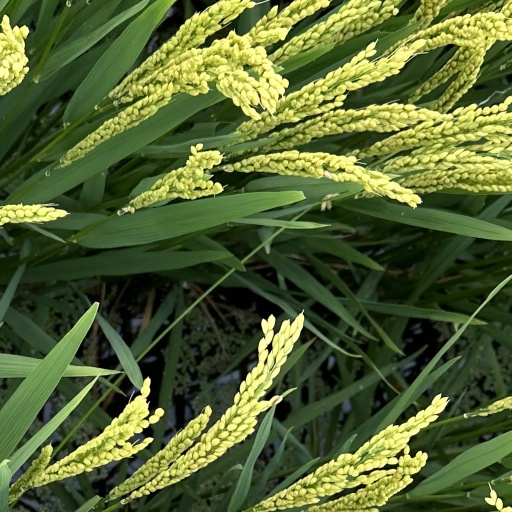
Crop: rice